Gilberto Simoni

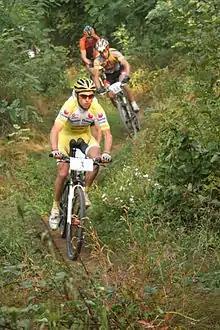
Gilberto Simoni during "La Prevostura 2007" Granfondo competition

On the urging of his frame sponsor, Scott USA, Simoni began competing in mountain bike marathon events during the 2006 off-season for road bicycle racing. He quickly garnered impressive results by winning the Italian National Championship for Mountain Bike Marathon.